Nez Perce flight through Yellowstone

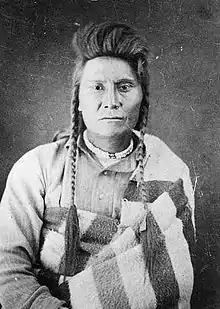
The Nez Perce leader Chief Joseph in 1877.

The Nez Perce War was extensively reported in the nation's press. The fighting retreat of the Nez Perce had made their leader Chief Joseph something of a national hero and a military genius in the eyes of many in the American public. On August 9, 1877, the Nez Perce engaged the U.S. Army under the command of Colonel John Gibbon at the Battle of the Big Hole near the headwaters of the West fork of the Big Hole River in Montana. By all accounts, this battle was a draw with heavy casualties on both sides, but the Nez Perce escaped to the south and into Idaho. General Oliver O. Howard's force, just a day's ride to the west from the Big Hole encounter, pursued the Nez Perce into Idaho. The Army was embarrassed by its failure to defeat the Nez Perce.